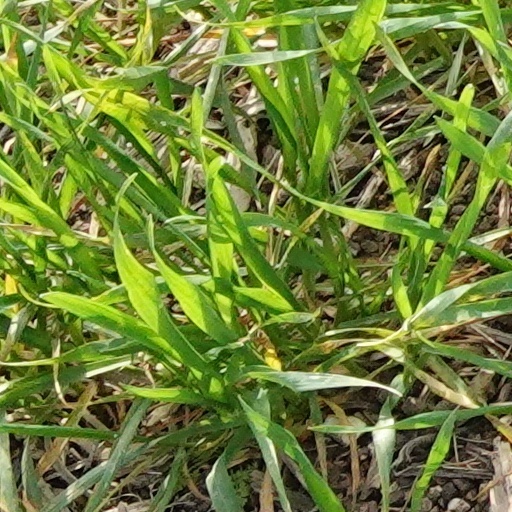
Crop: wheat